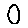
Label: 0